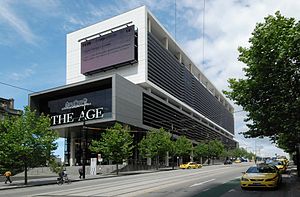
Melbourne / Medier
Hovedsædet for The Age
Melbourne er Australiens næststørste by og hovedstad i delstaten Victoria.